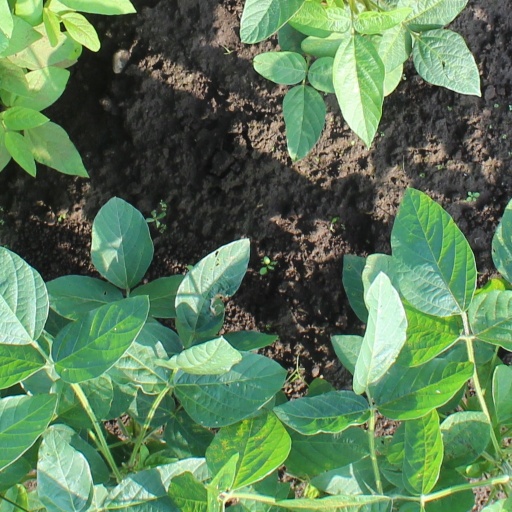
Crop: soybean